Laredo, Texas

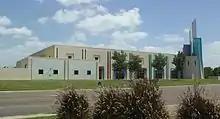
The Joe A. Guerra Laredo Public Library at the intersection of McPherson Road and Calton Street

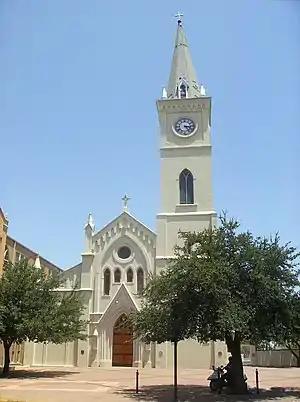
San Agustin Cathedral

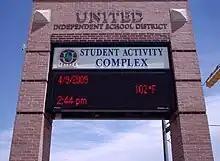
Entrance to the Student Activity Complex

South Texas banking institutions in Laredo include Falcon International Bank, International Bank of Commerce, and Texas Community Bank.